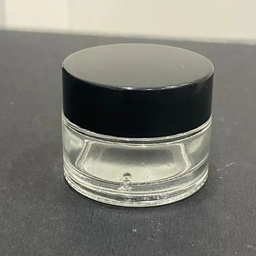
Label: glass